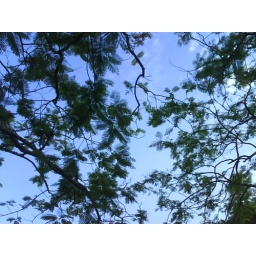
Tree like the birds flying in the sky